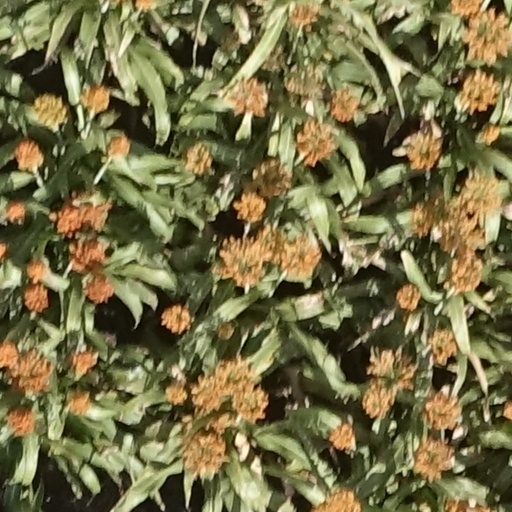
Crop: sorghum